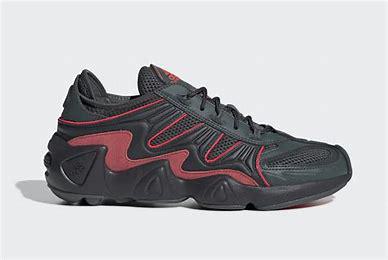
Brand: Adidas
Model: FYW S 97